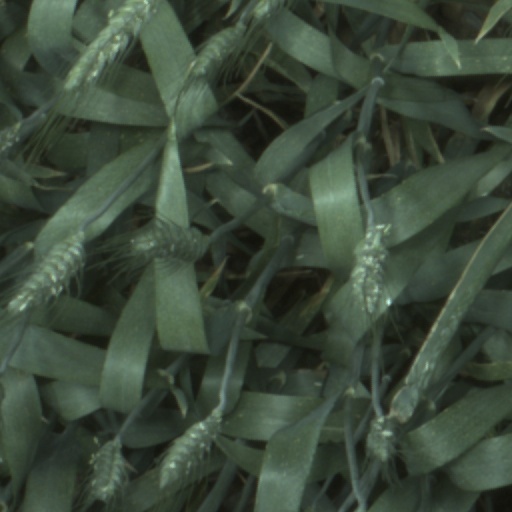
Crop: wheat